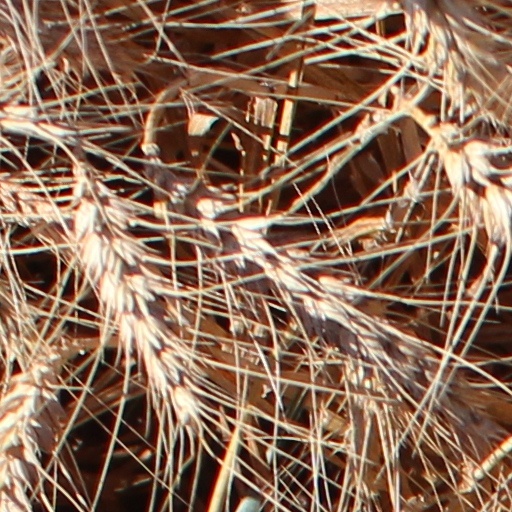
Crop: wheat